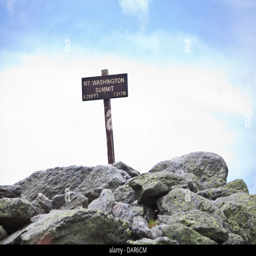
a sign showing the exact summit is pictured